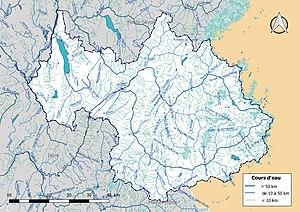
Réseau hydrographique du département de la Savoie (France).
La liste des cours d'eau de la Savoie présente les principaux cours d'eau traversant pour tout ou partie le territoire du département français de la Savoie dans la région Auvergne-Rhône-Alpes. Plus de 1 400 cours d'eau sont recensés en 2014 dans le référentiel national BD Carthage sur le territoire départemental, dont 64 cours d'eau naturels et deux canaux de longueur supérieure à 10 km.